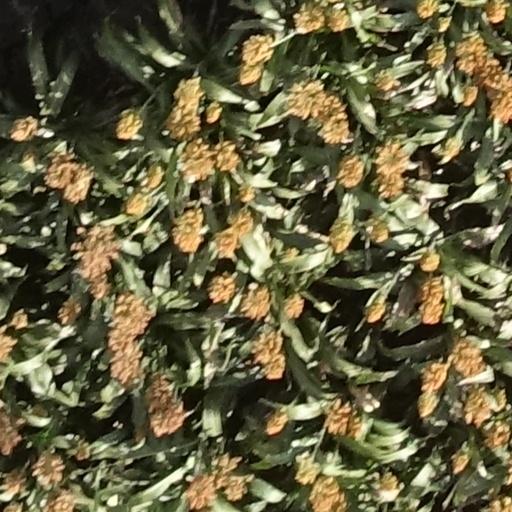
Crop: sorghum